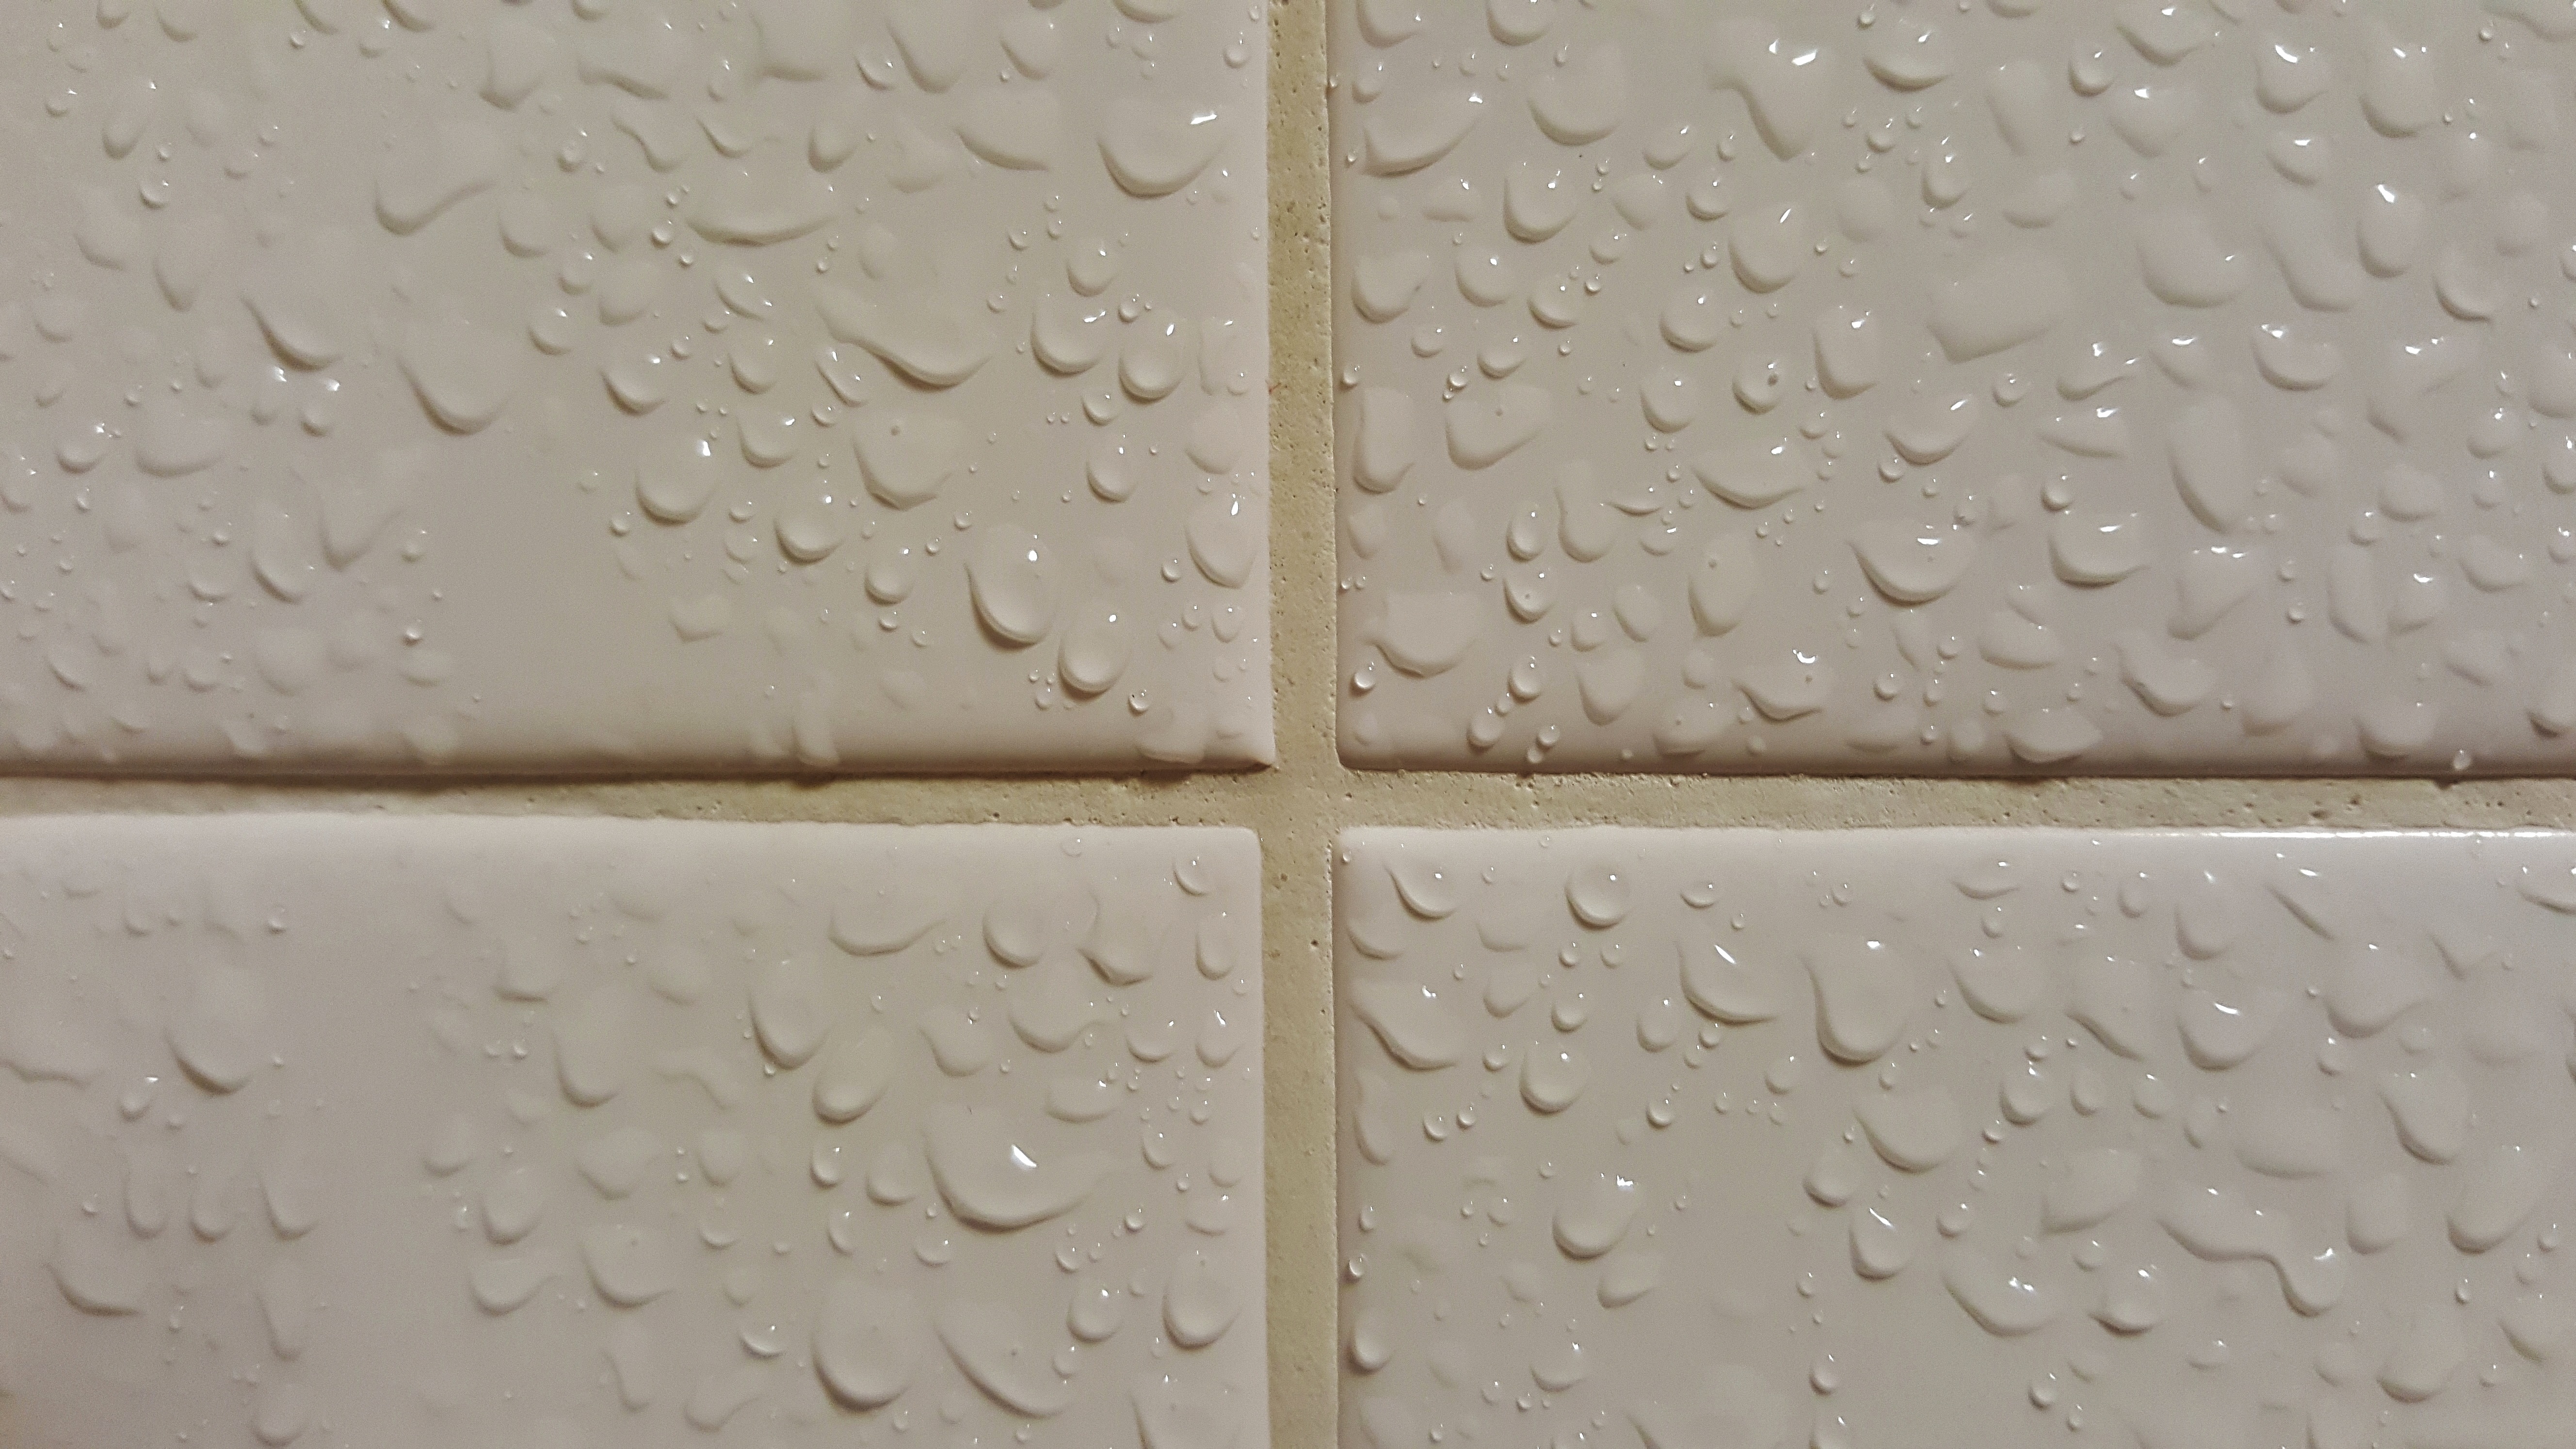
water, wood, floor, wet, wall, pattern, condensation, tile, cross, furniture, mattress, material, bathroom, design, droplets, bed, tiles, vertical, horizontal, shower, moisture, flooring, tiled, grout, bathroom tiles